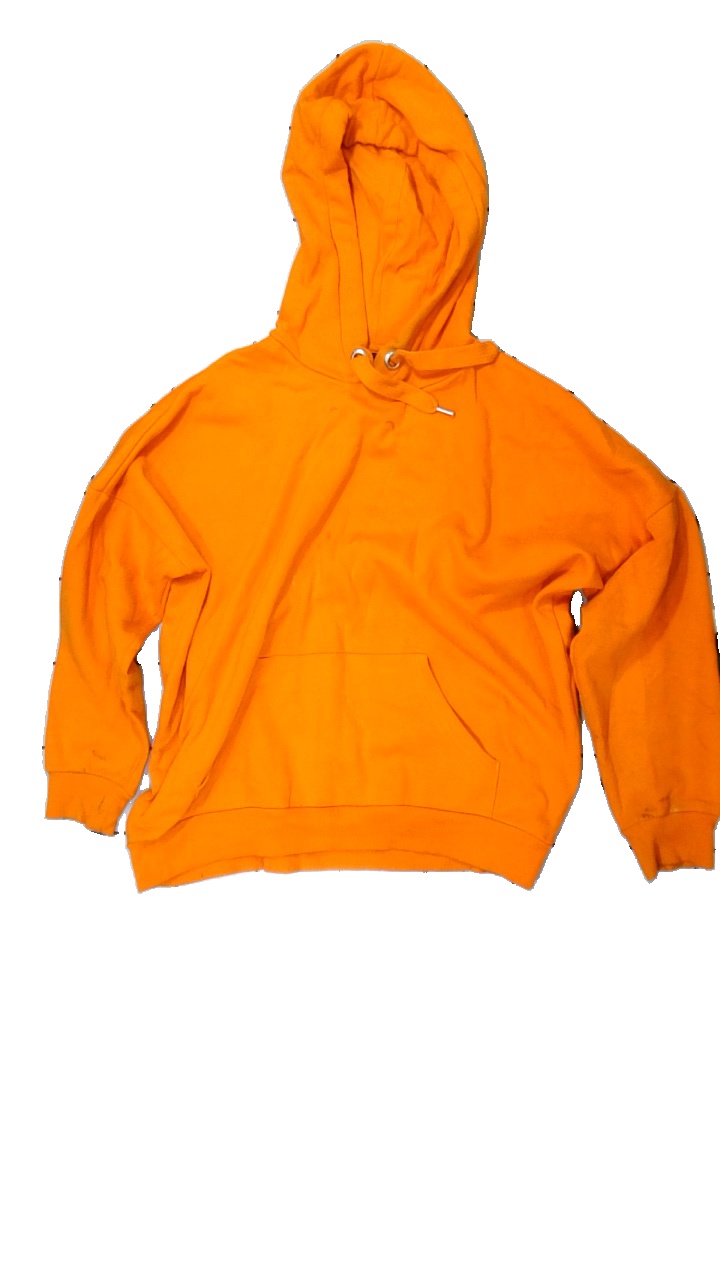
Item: Hoodie (Ladies)
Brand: Monki
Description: orange hoodie med mycket fläckar och nopprig
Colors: Orange
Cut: Oversize
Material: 61% cotton 39% polyester
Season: All
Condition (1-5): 1
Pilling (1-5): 1
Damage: fläckar
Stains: Major
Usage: Export
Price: <50